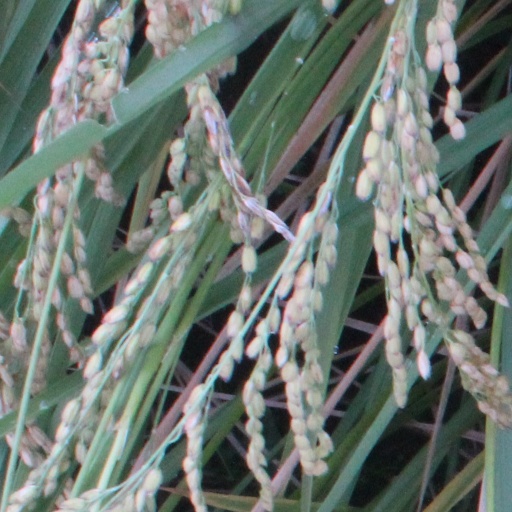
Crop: rice